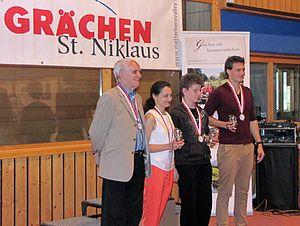
Le championnat d'échecs de Suisse est une compétition d'échecs organisée chaque été depuis 1889, habituellement en juillet.